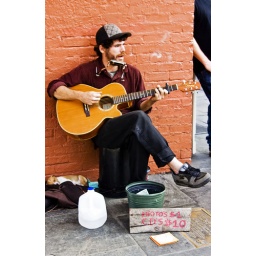
in front of an orange wall